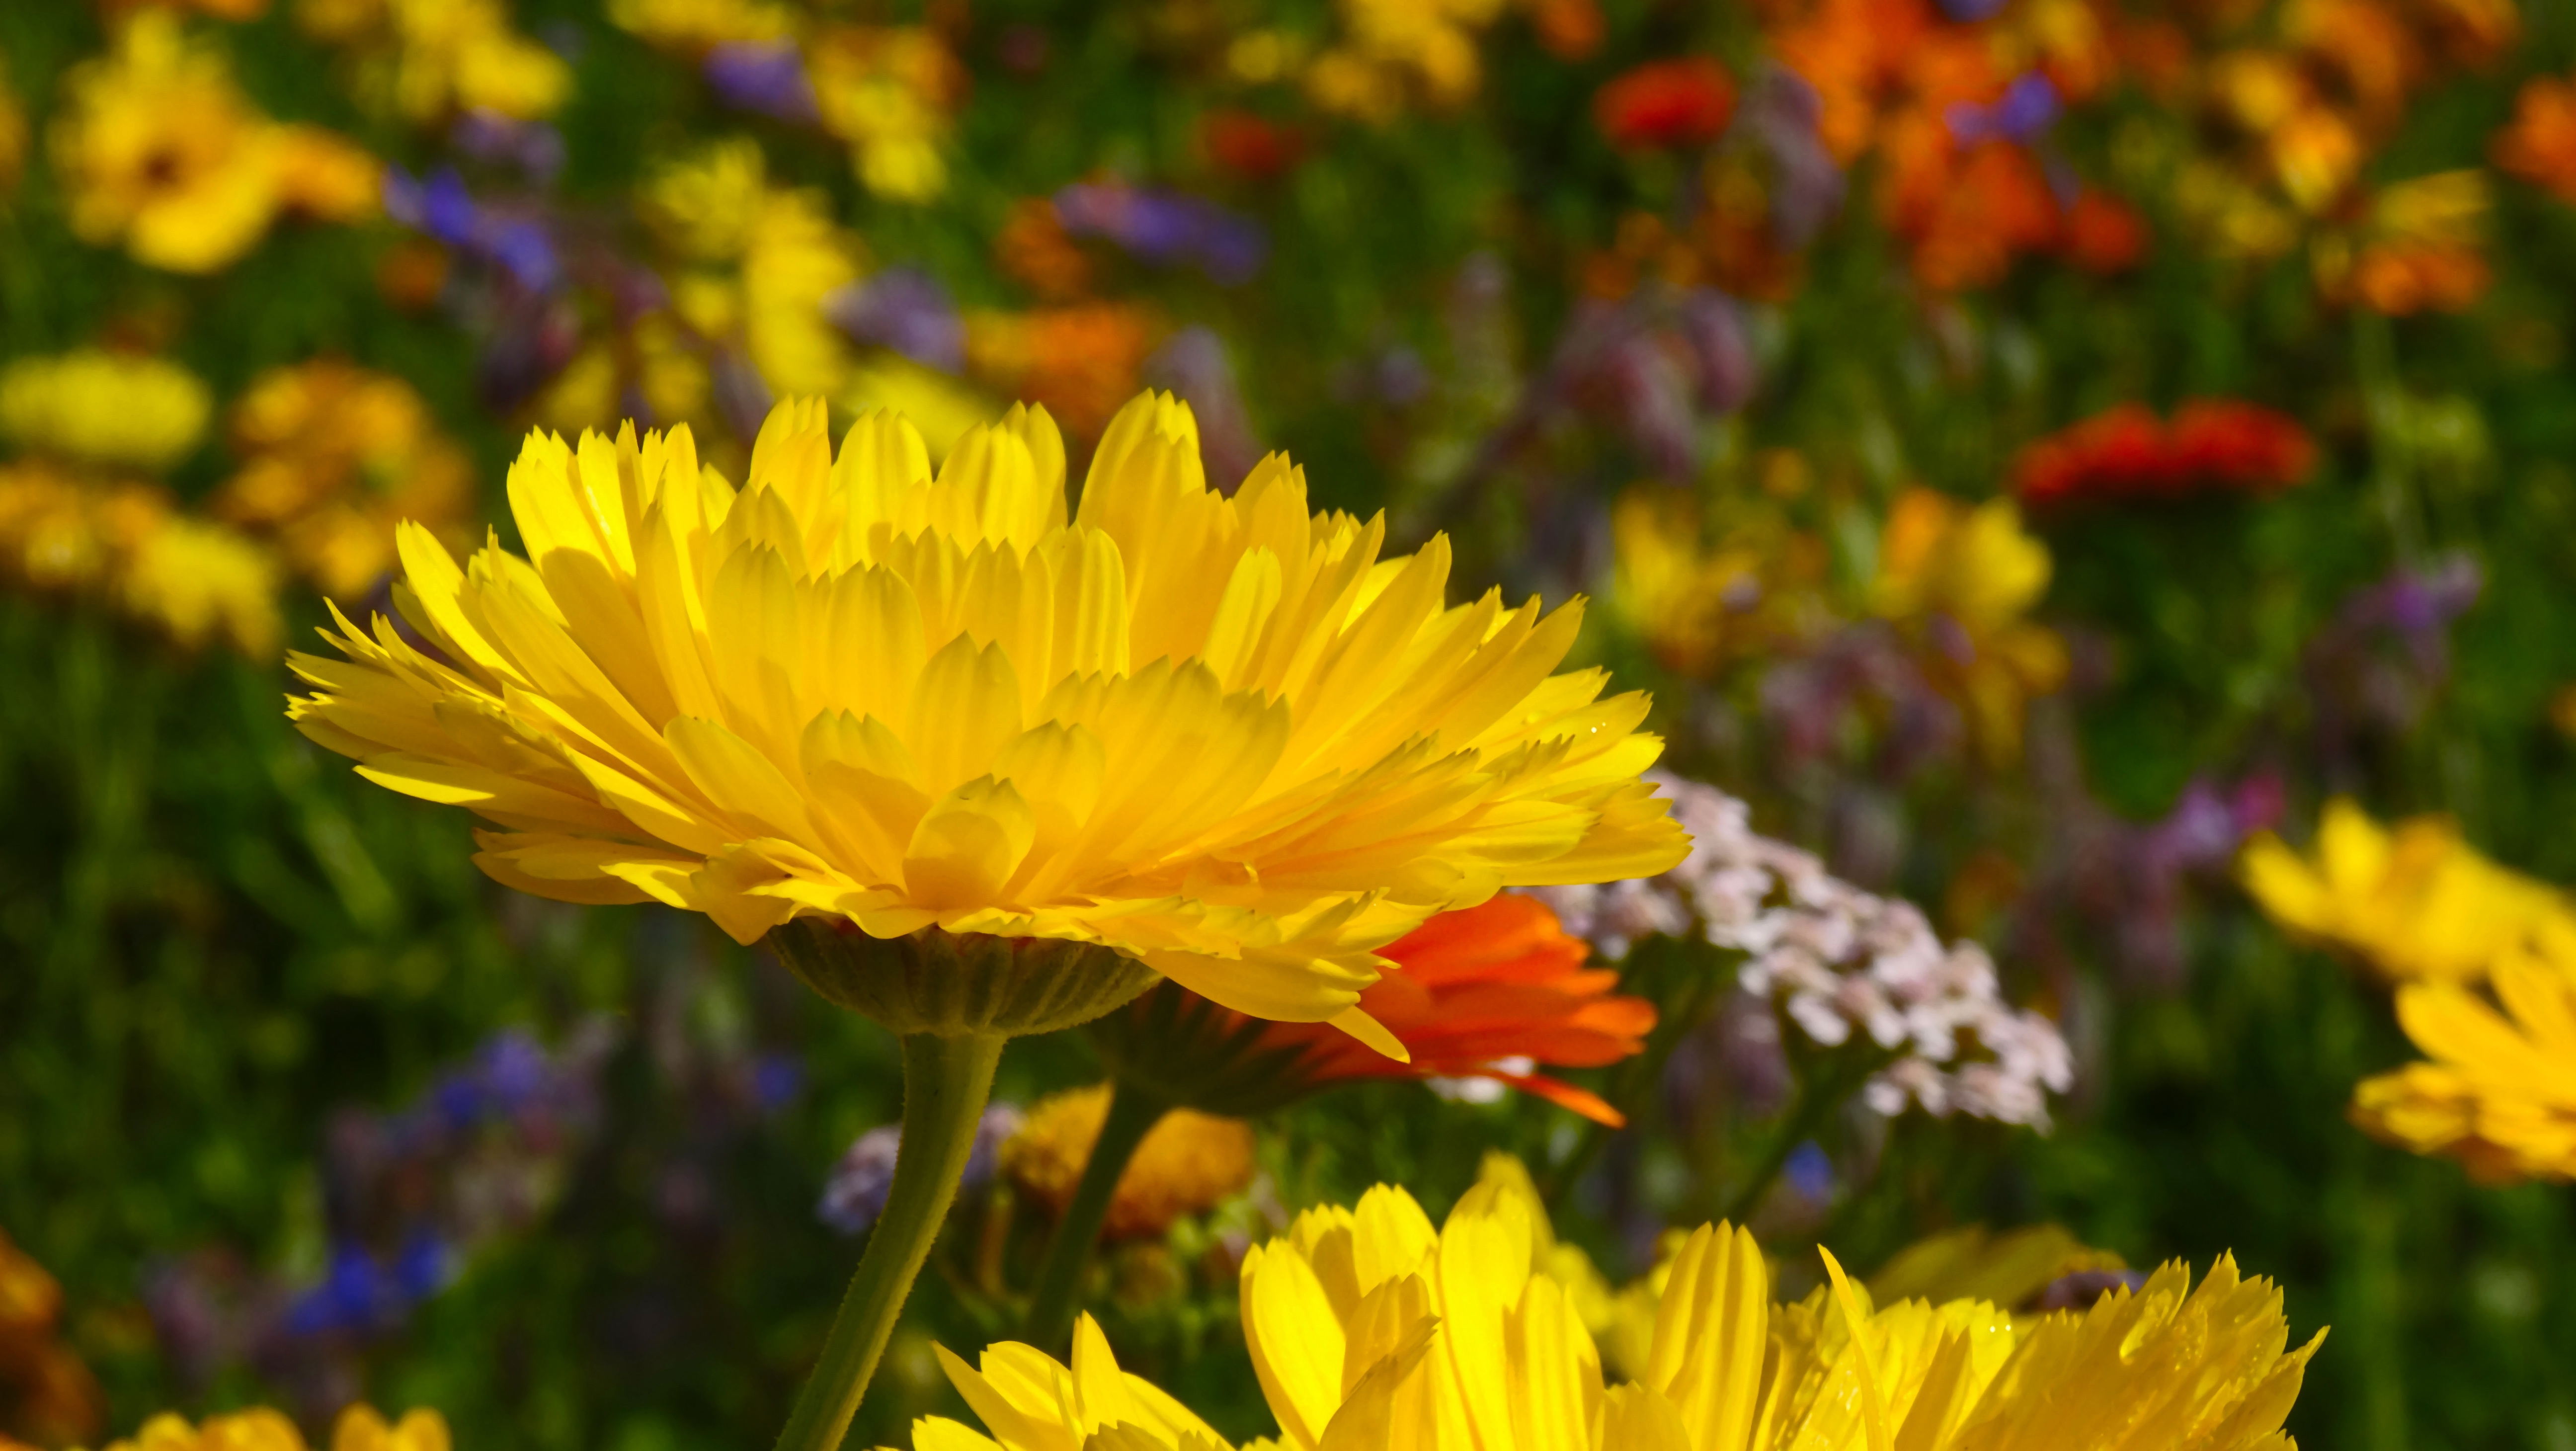
nature, blossom, plant, field, meadow, prairie, flower, petal, bloom, summer, orange, herb, autumn, botany, yellow, flora, wildflower, flowers, flower meadow, nectar, marigold, macro photography, field of flowers, flowering plant, daisy family, calendula, annual plant, land plant